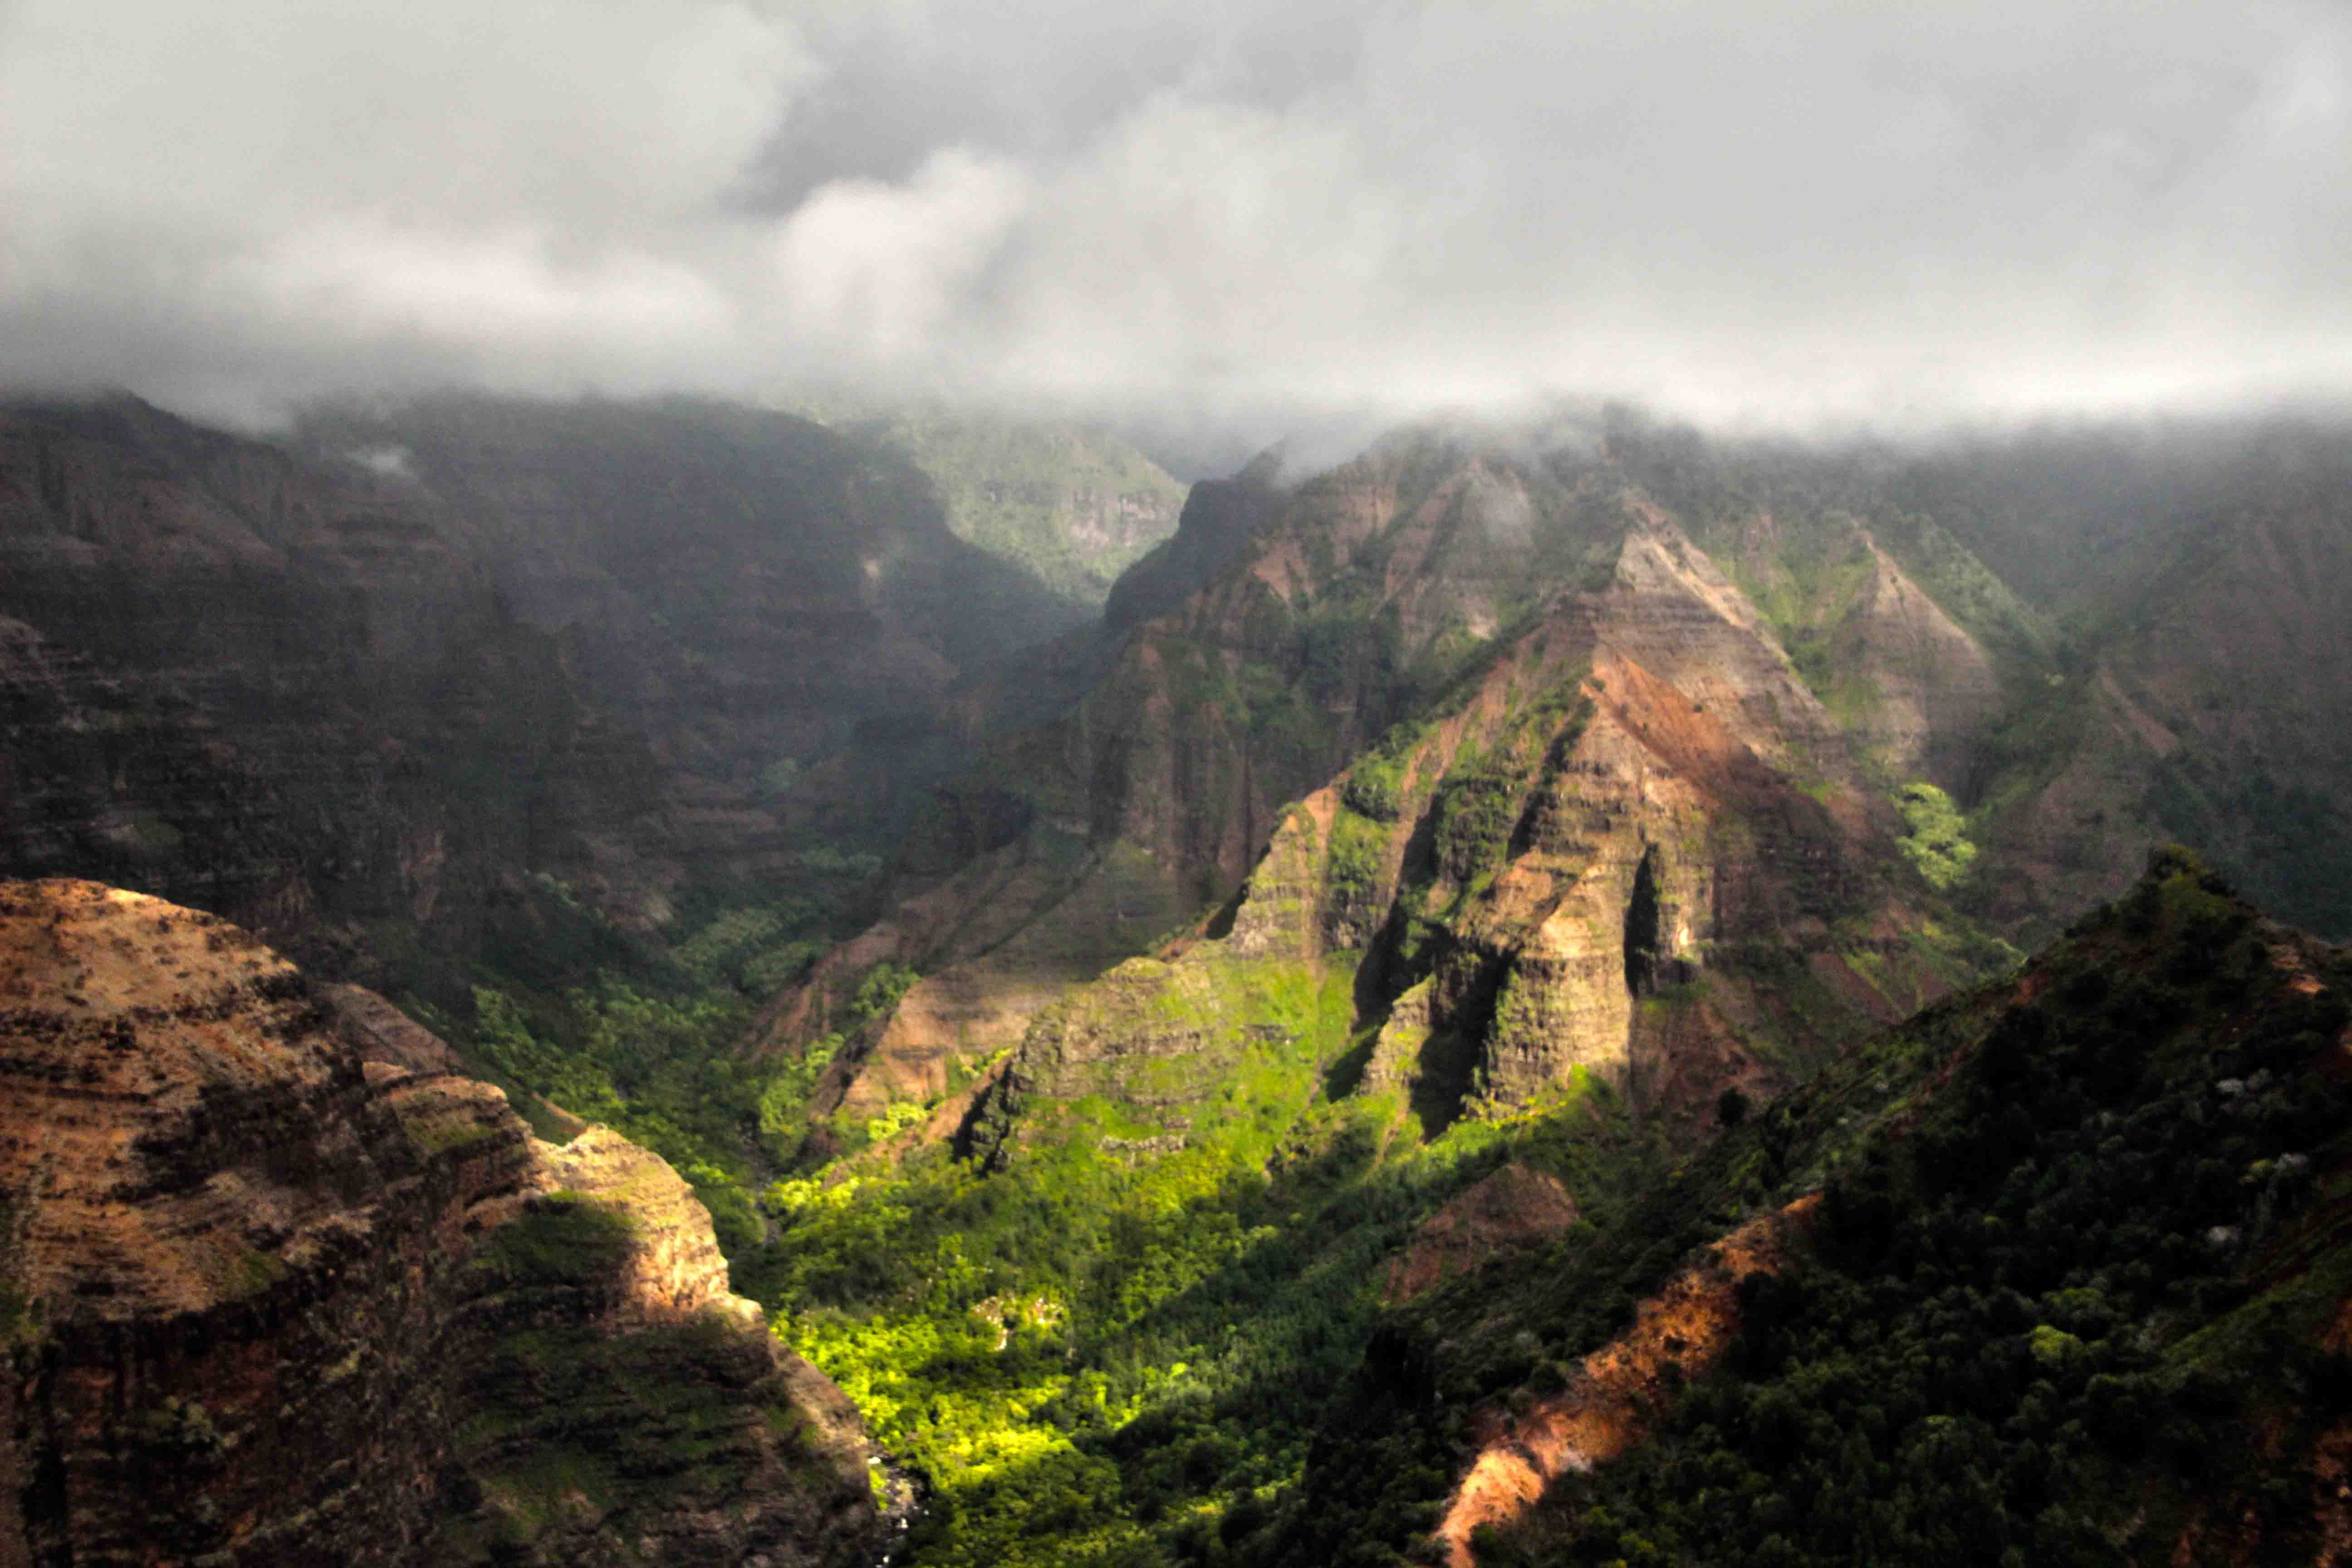
landscape, nature, mountain, hill, valley, mountain range, cliff, crater, hawaii, terrain, ridge, alps, plateau, maui, landform, geographical feature, atmospheric phenomenon, mountainous landforms